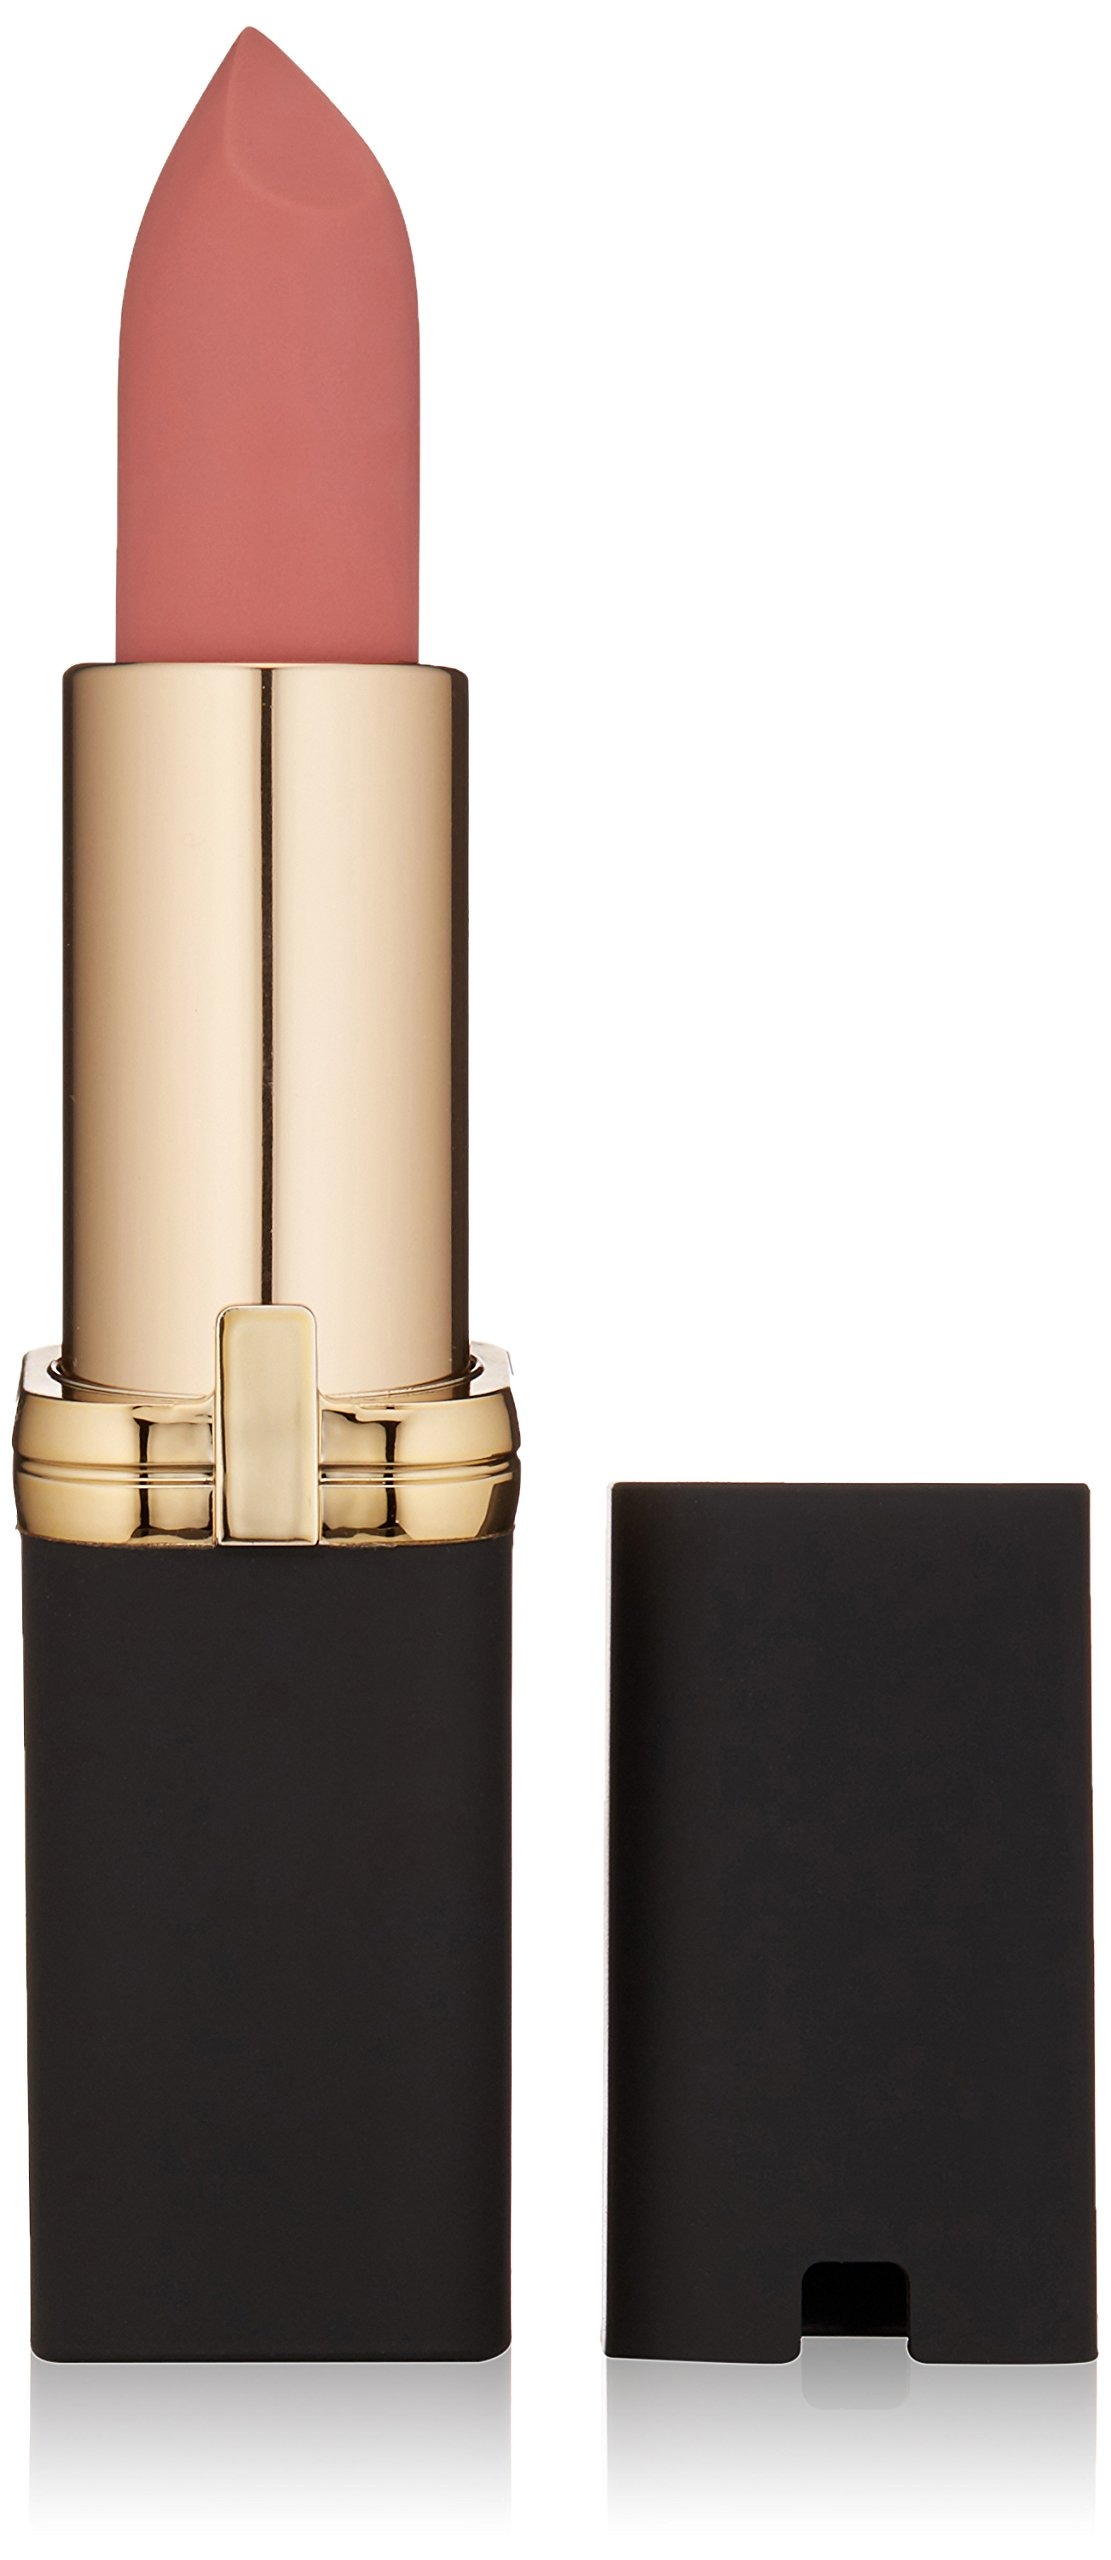
Item Name: L'Oreal Paris Cosmetics Color Riche Matte Lip Color, Matte-Caron, 0.13 Ounce
Bullet Point 1: Intense Hydration
Bullet Point 2: Rich, Matte Color
Bullet Point 3: Comfortable Wear
Bullet Point 4: Smooth, Creamy Feel
Value: 0.13
Unit: ounce

Price: 9.99